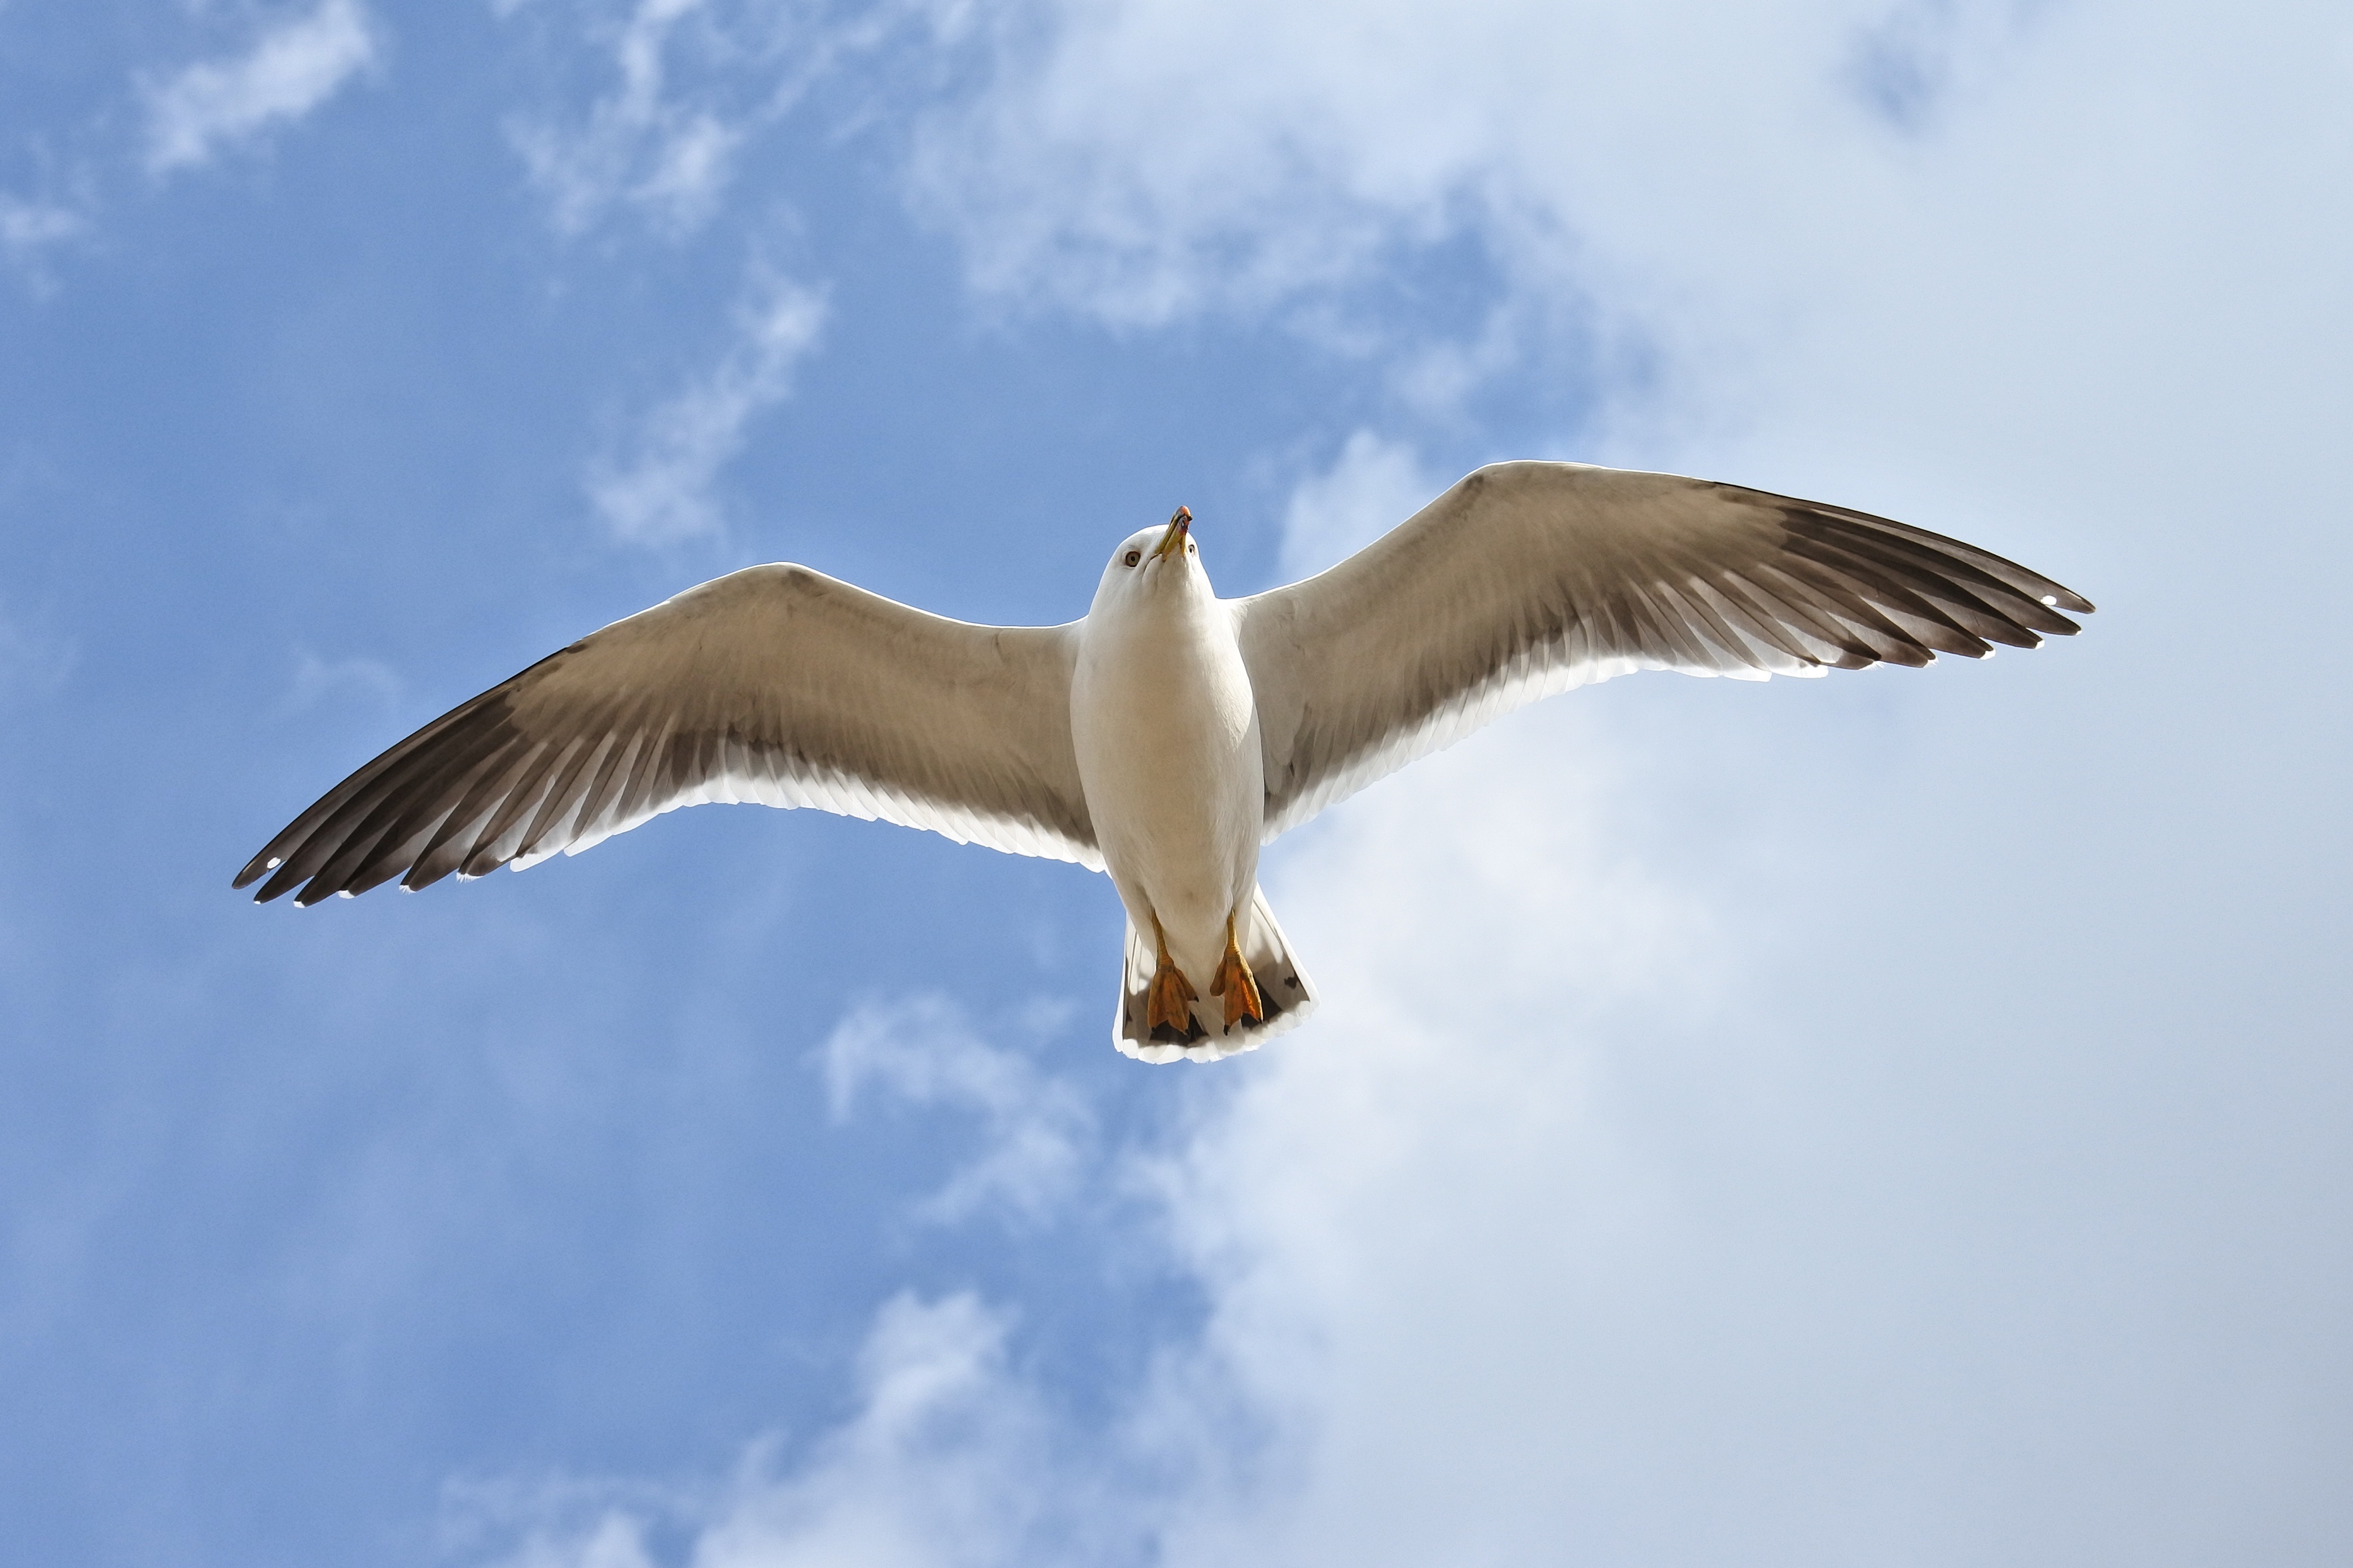
bird, wing, cloud, sky, animal, seabird, seagull, gull, beak, flight, natural, fauna, wild animal, free, vertebrate, albatross, sea gull, charadriiformes, european herring gull, unrestrained